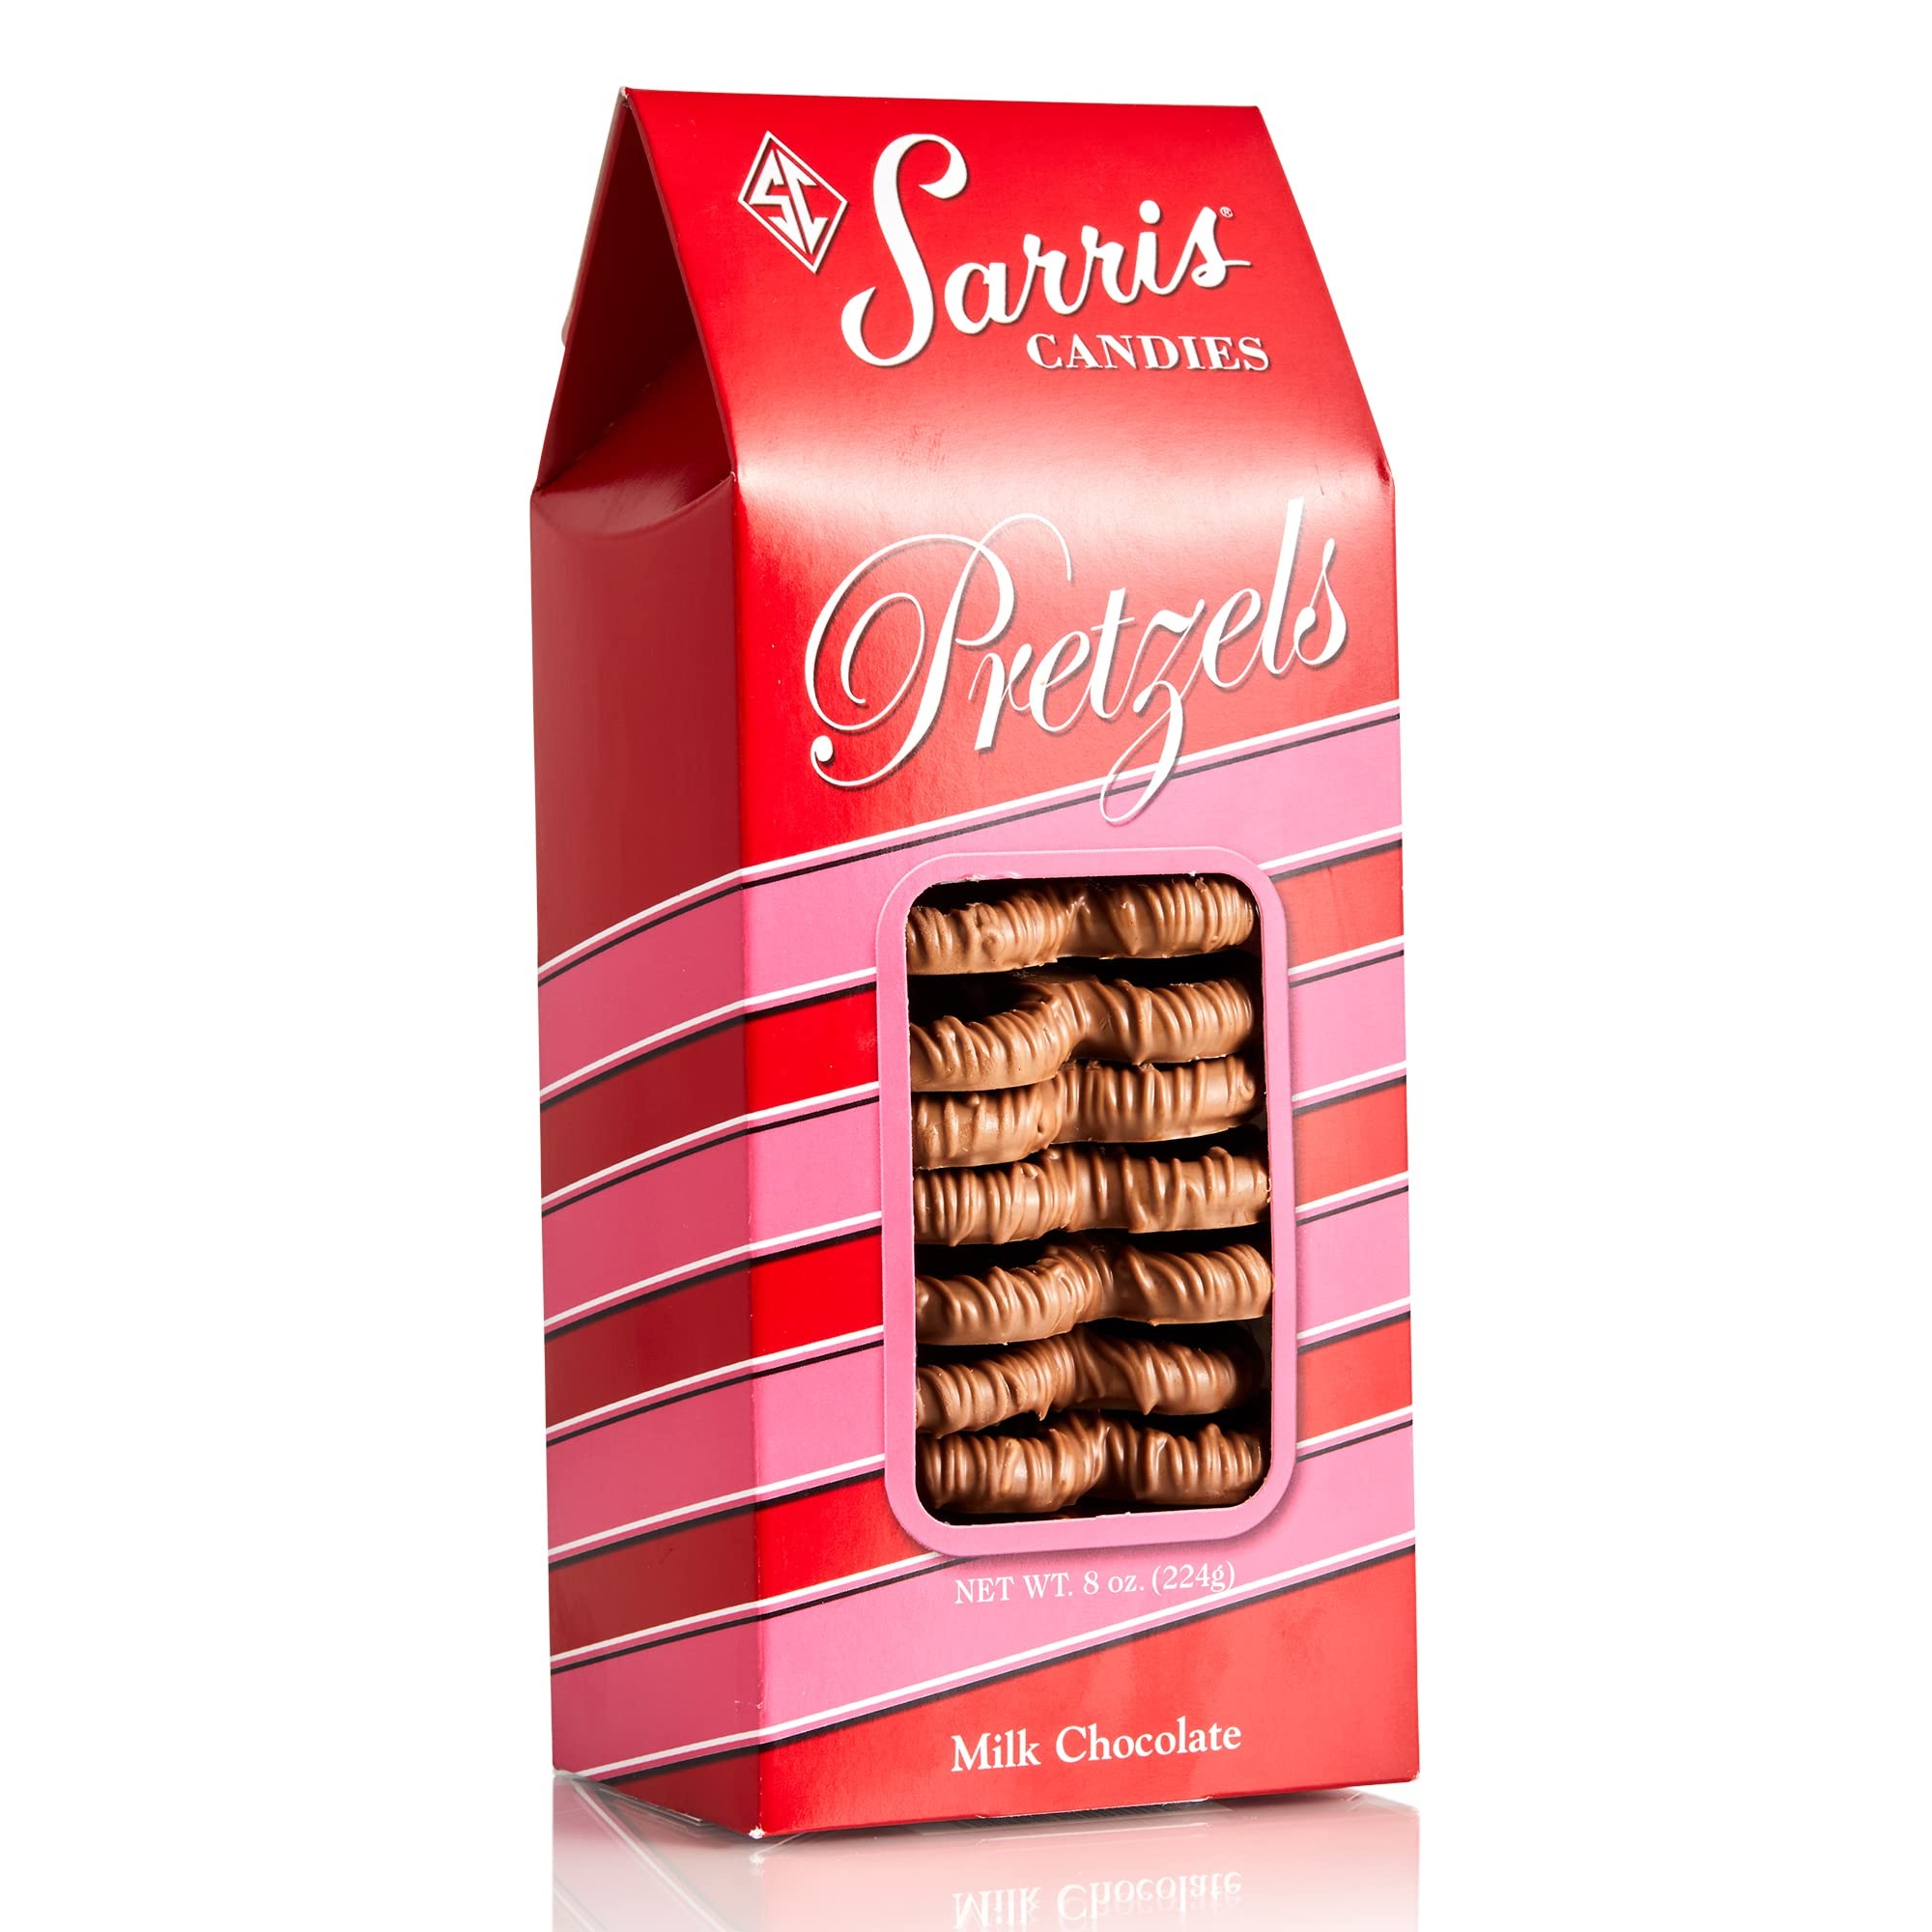
Item Name: Sarris Chocolate Covered Pretzels (Milk Chocolate)
Product Description: Packaged Pretzels
Value: 8.0
Unit: Ounce

Price: 12.95